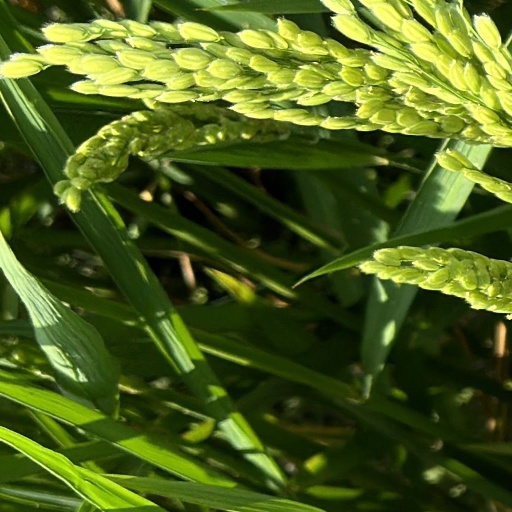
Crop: rice